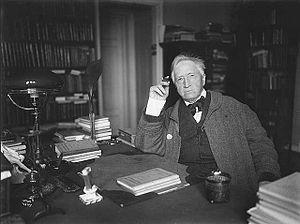
Johan Nordahl Brun Rolfsen, né le 12 juin 1848 à Bergen et mort le 18 janvier 1928, est un écrivain, pédagogue, enseignant, journaliste, traducteur et conférencier norvégien.